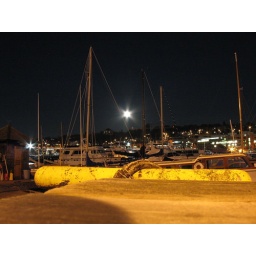
Full moon over the wooden ship docks, lake union